Homosexuality and the Church of Jesus Christ of Latter-day Saints

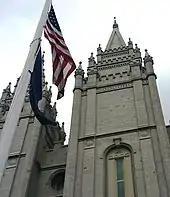
The LDS Church has held notable influence on laws around LGBTQ individuals in the United States, especially in the state of Utah.

The LDS Church has been involved with many pieces of legislation relating to discrimination against LGBTQ people, same-sex sexual activity, and same-sex marriage. For instance, in 1851 under Brigham Young's theocracy over the newly formed Utah Territory in the western US, the church-selected legislature passed a law banning any man from "sexual intercourse with any of the male creation" with penalties left to the courts' discretion.